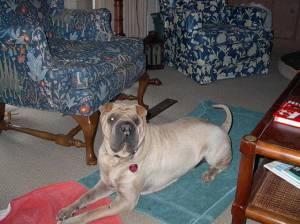
dog